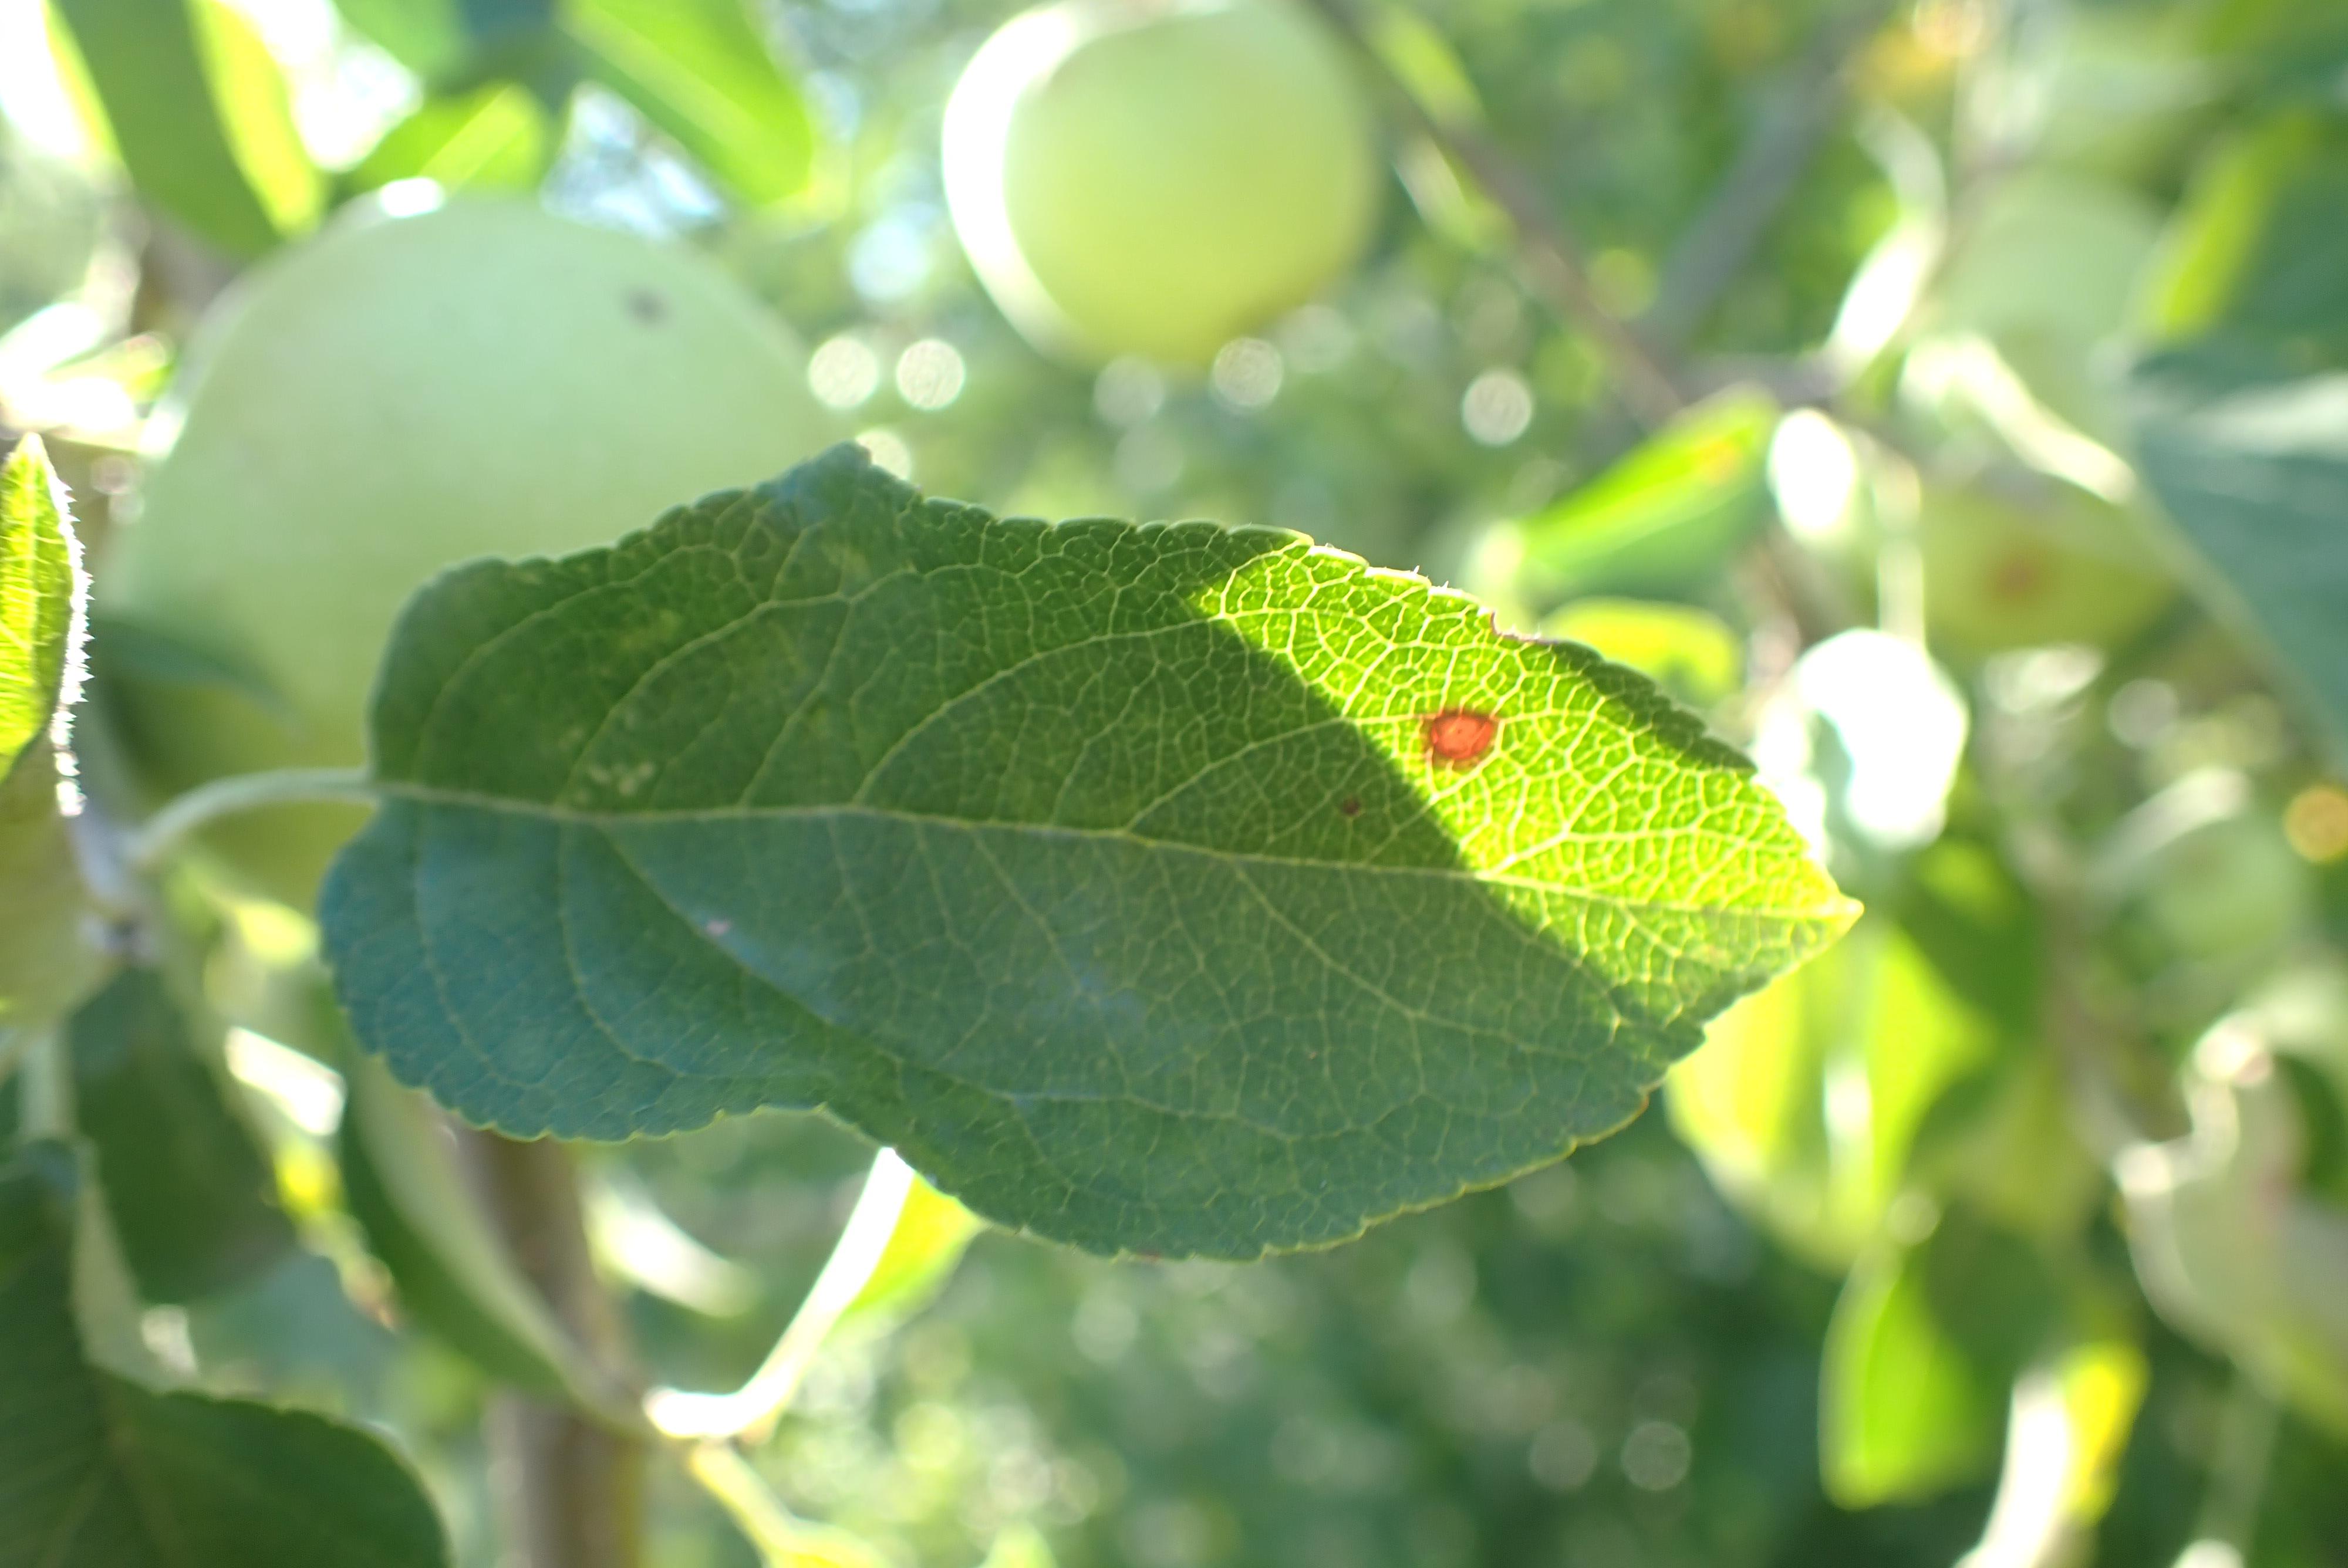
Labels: complex